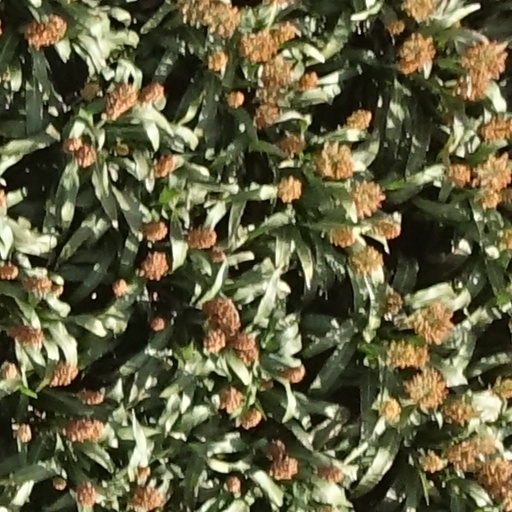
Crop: sorghum